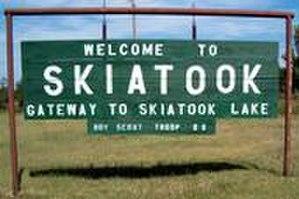
La ville de Skiatook est située dans les comtés d’Osage et Tulsa, dans l’État d’Oklahoma, aux États-Unis. Sa population s’élevait à 7 397 habitants lors du recensement de 2010, estimée à 7 880 habitants en 2015.